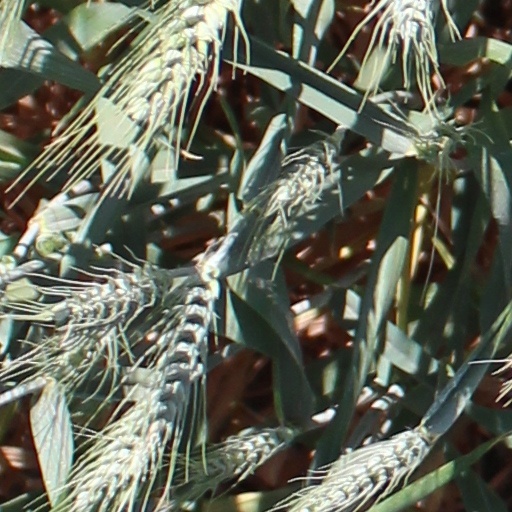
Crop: wheat